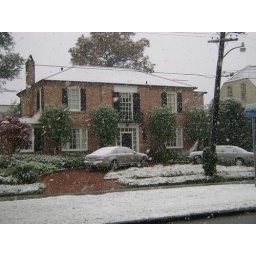
The house across the street looked like a Christmas card.How wonderful to see snow lying upon the yard!